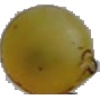
Label: white_grape